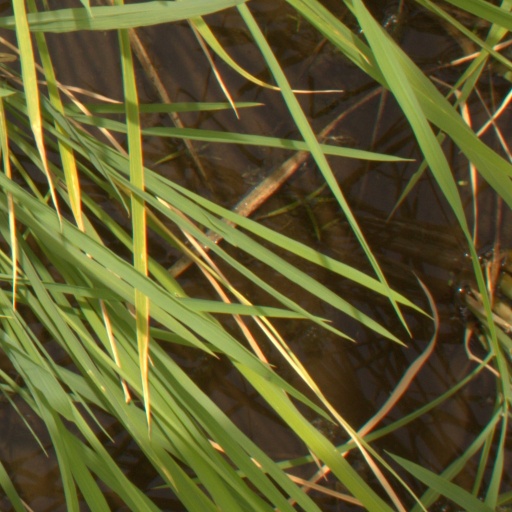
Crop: rice